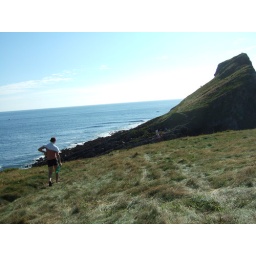
the walk to worms head .. in the best footwear, no shirt and a see through dress of course!